Peretz Smolenskin

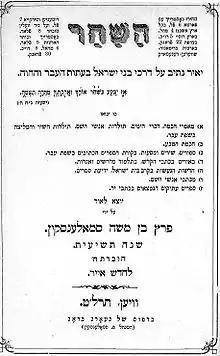
Front page of "HaShachar"

In Vienna, Smolenskin founded "HaShachar" ("The Dawn"), a Hebrew journal that became a literary platform for the Haskalah movement and early Jewish nationalism. He also wrote novels and short stories in Hebrew.